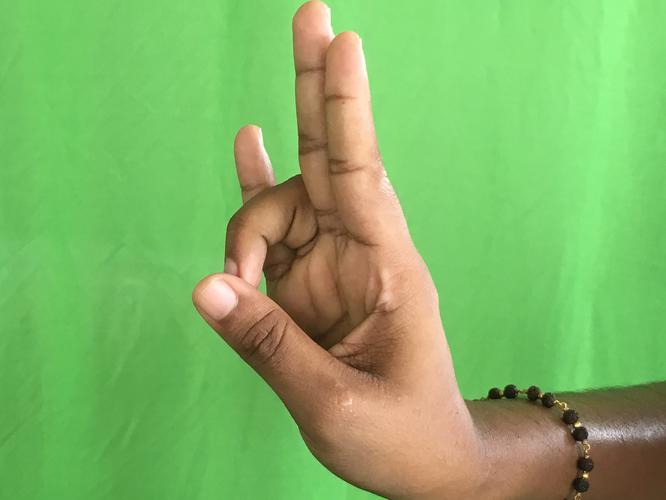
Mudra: Mayura
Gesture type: single_hand